Bound for Glory (2022)

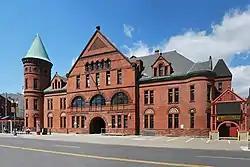
The event was held at the Albany Armory in Albany, New York.

Bound for Glory is a professional wrestling pay-per-view (PPV) event produced by Impact Wrestling. The event was created in 2005 to serve as the company's flagship PPV event, similar to WWE's WrestleMania, in which wrestlers competed in various professional wrestling match types in what was the culmination of many feuds and storylines that occurred during the calendar year. On August 4, 2022, Impact Wrestling announced that Bound for Glory would take place on October 7, 2022, at the Albany Armory in Albany, New York.